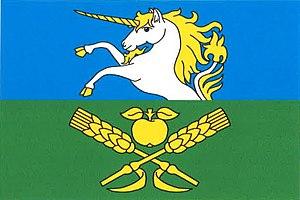
Horní Beřkovice est une commune du district de Litoměřice, dans la région d'Ústí nad Labem, en Tchéquie. Sa population s'élevait à 932 habitants en 2018.